Georgette Cohan

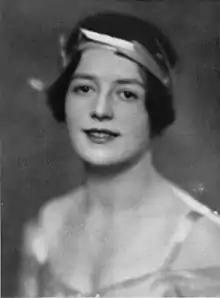
Georgette Cohan, photographed by Nickolas Muray, from a 1920 issue of "Harper's Bazaar"

Georgia Ethelia Cohan Southern Rowse (August 26, 1900 – October 26, 1988), known as Georgette Cohan, was an American actress, daughter of George M. Cohan and Ethel Levey. She played Peter Pan in London in 1919, and appeared in several Broadway productions.